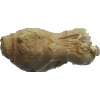
Label: Ginger Root 1